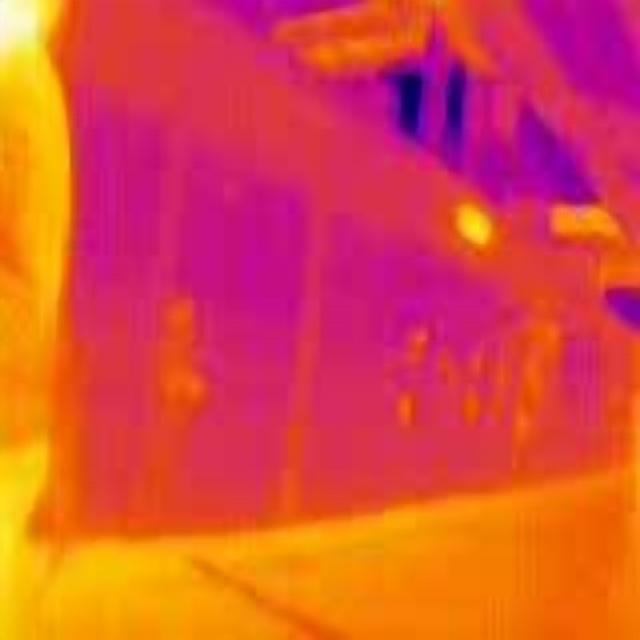
Detected objects:
label: person